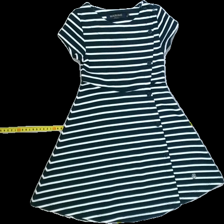
View: front
Type: Dress
Category: Children
Brand: Not in the list
Brand text on label: MARINE
Colors: Blue, White
Material: 95%polyester 5%elastane
Pattern: Striped
Cut: Regular, C-collar
Size: 104
Season: Summer
Price range: <50
Recommended usage: Export